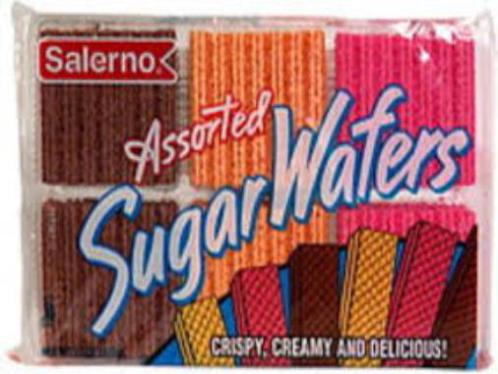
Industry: Food